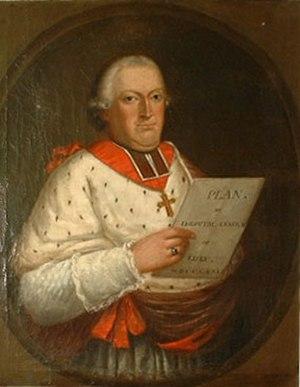
François Charles de Velbrück né Franz Karl von Velbrück le 11 juin 1719 au château de Garath, près de Düsseldorf et décédé le 30 avril 1784 au château de Heks, près de Tongres, est Prince-Évêque de Liège du 16 février 1772 à 1784.
Le baroque mosan, également appelé baroque de la Principauté de Liège, baroque liégeois ou encore baroque de Liège-Aix-la-Chapelle, est une variante régionale du style baroque qui prospéra, en particulier dans le XVIIIᵉ siècle, dans la Principauté de Liège et dans la région des villes d’Aix-la-Chapelle et de Maastricht. Les principaux foyers de ce style étaient les villes de Liège, Aix-la-Chapelle et Maastricht avec des sous-centres Spa, Verviers, Eupen, Montjoie, Vaals, Hasselt et Saint-Trond. Le baroque mosan, comme le baroque des Pays-Bas méridionaux, occupe une position intermédiaire entre le classicisme hollandais strict, d’une part et le rococo et le baroque français et allemand, beaucoup plus élaborés. Ce mouvement artistique s'est développé principalement dans l'architecture locale et les arts appliqués au cours de la seconde moitié du XVIIIᵉ siècle.